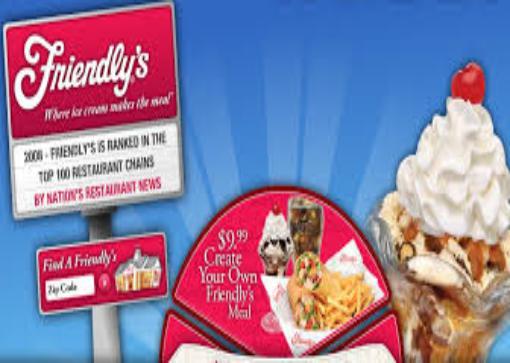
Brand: Friendly's
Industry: Food